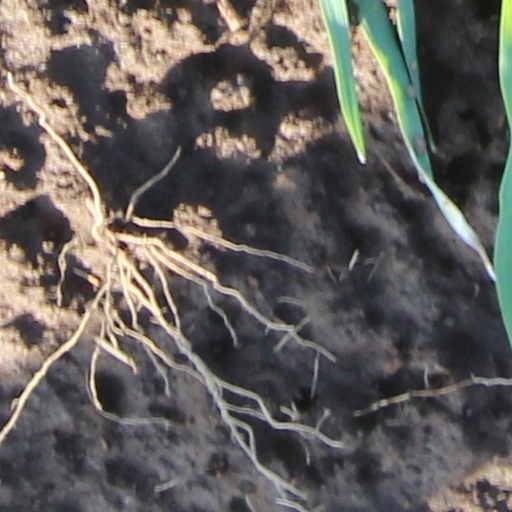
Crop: wheat